New York State Route 86

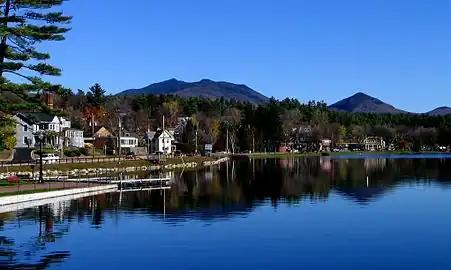
Lake Flower in Saranac Lake, with NY 3 and NY 86 routed along the lakeshore

Outside of Lake Placid, NY 86 enters the town of Wilmington, home of the Olympic Ski Center at Whiteface Mountain. Through Wilmington, the road largely follows the Ausable River northeastward, providing scenic views as it heads through "Wilmington Notch," noted for trout fishing. At an intersection with the eastern terminus of NY 431 in the hamlet of Wilmington, NY 86 turns eastward and crosses into the town of Jay, where it terminates at NY 9N at the town's village green.